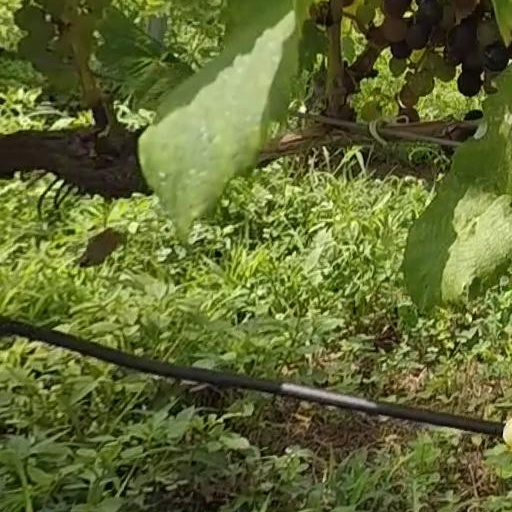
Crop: grape